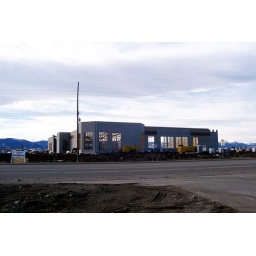
According to the sign, this building will house a supermarket. It's in the new Bozeman Gateway development.